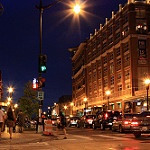
Label: street